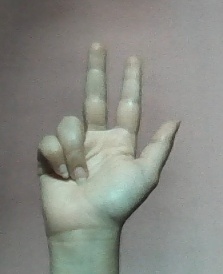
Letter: al